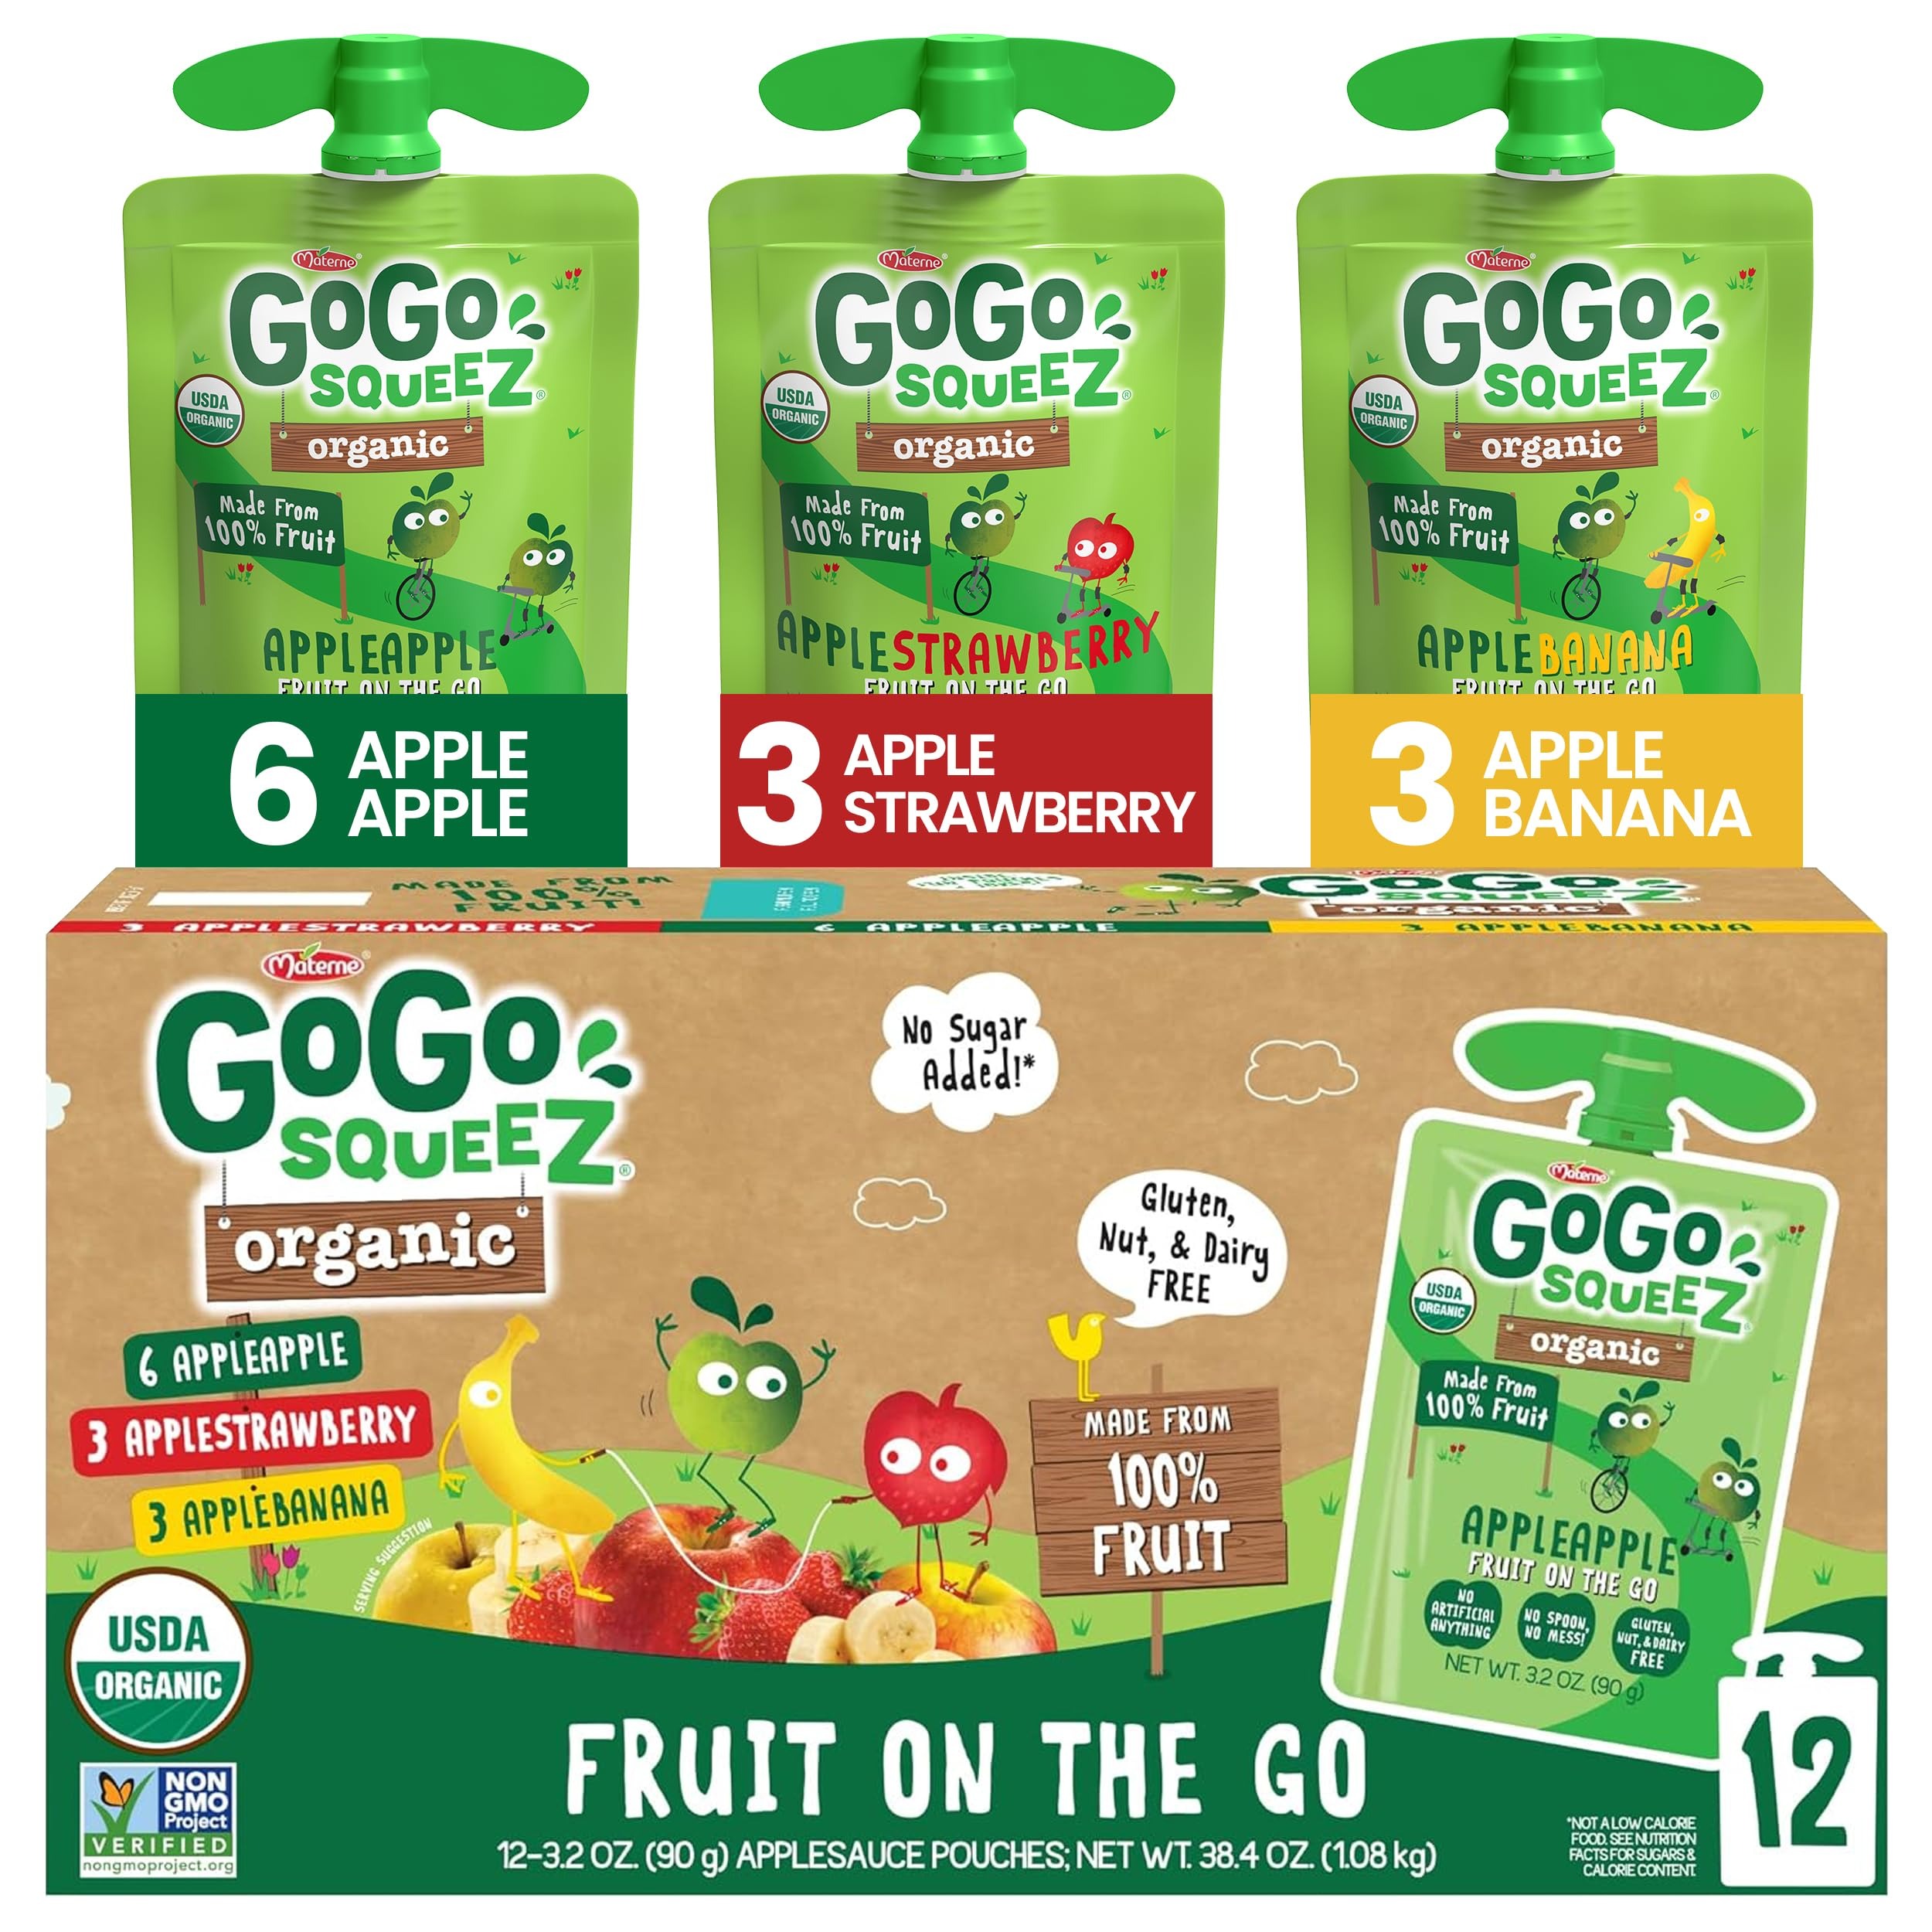
Item Name: GoGo squeeZ Organic Applesauce and Fruit Puree, Variety Pack, Apple, Strawberry & Banana, 3.2 oz (Pack of 12), Unsweetened Organic Fruit Snacks for Kids, No Gluten, Nut & Dairy, BPA Free Pouches
Bullet Point 1: Organic applesauce on the Go made from 100% fruit in portable, BPA-free, squeezable pouches
Bullet Point 2: Unsweetened applesauce pouches made from 100% fruit, kosher certified, non-GMO project verified, gluten free, nut free, dairy free, no added colors, flavors, or high fructose corn syrup
Bullet Point 3: Convenient snacks perfect for kids sports teams, classroom snacks, family-friendly parties, and outdoor entertaining
Bullet Point 4: Pouches fit perfectly in a lunchbox or backpack—pop a pouch in the freezer overnight, and use it as an icepack in your child’s lunch
Bullet Point 5: At GoGo squeeZ, we want to make it easier for families to be healthier and happier. With over 20 varieties of fruit and yogurt pouches, GoGo squeeZ happy tummieZ, & GoGo Big squeeZ, we provide the fuel kids need to explore, play, and just be kids
Value: 38.4
Unit: Ounce

Price: 8.99